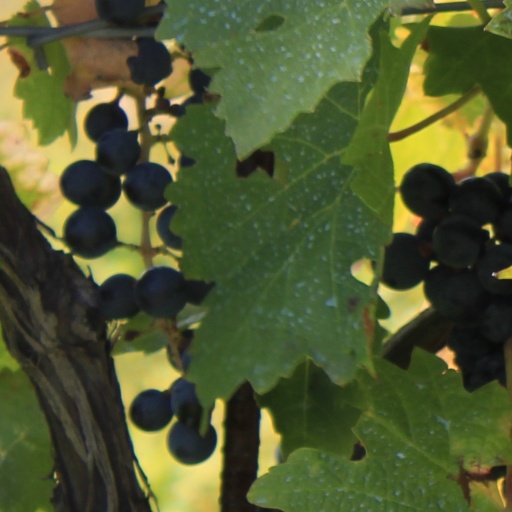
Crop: grape